Mohenjo-daro

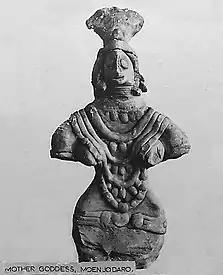
"The Mother Goddess"

Mohenjo-daro had no series of city walls, but was fortified with guard towers to the west of the main settlement, and defensive fortifications to the south. Considering these fortifications and the structure of other major Indus valley cities like Harappa, it is postulated that Mohenjo-daro was an administrative center. Both Harappa and Mohenjo-daro share relatively the same architectural layout, and were generally not heavily fortified like other Indus Valley sites. It is obvious from the identical city layouts of all Indus sites that there was some kind of political or administrative centrality, but the extent and functioning of an administrative center remains unclear.